Nao Oikawa

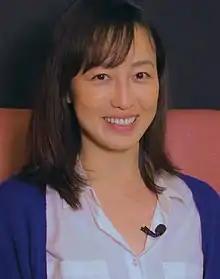
Oikawa in 2022

is a Japanese actress, TV personality and was also a former AV idol who was very popular in the early 2000s.